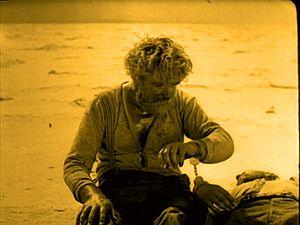
Les Rapaces est un film américain en noir et blanc, muet. Réalisé par Erich von Stroheim, il est sorti aux États-Unis en décembre 1924, et au cours de l'année 1925 en France. Ce chef-d'œuvre mutilé au montage s'inscrit dans la lignée des films naturalistes.